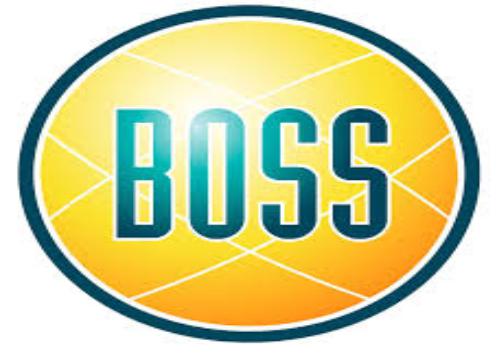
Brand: BOSS
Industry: Others